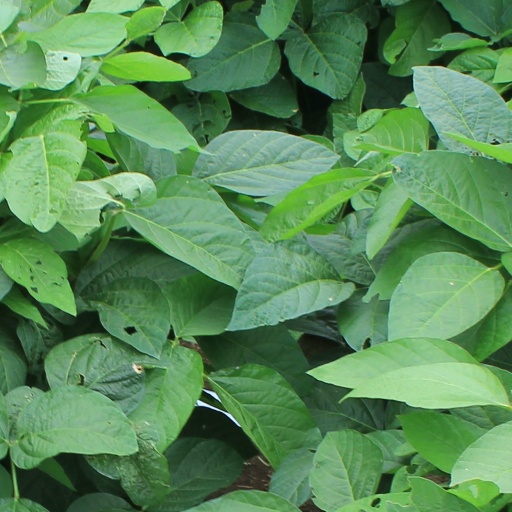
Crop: soybean